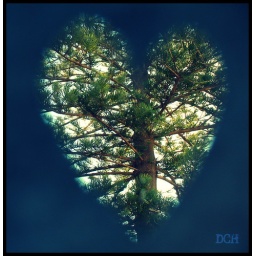
The Norfolk Island pine tree in front of the balcony.Fremantle, Western Australia.